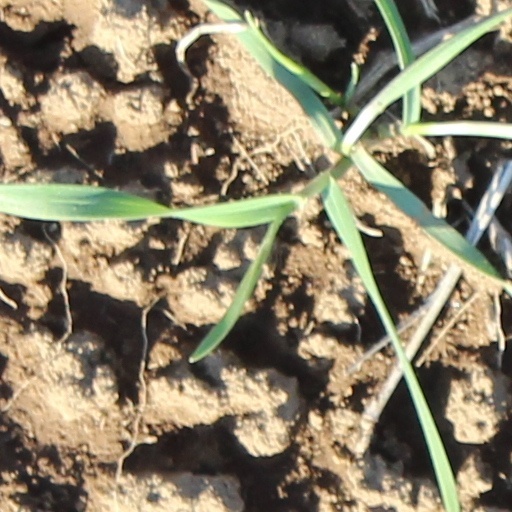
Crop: wheat